Conservative Party (UK)

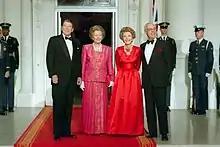
Margaret Thatcher (second left), Ronald Reagan (far left) and their spouses in 1988. Thatcher and Reagan developed a close relationship against the Soviet Union.

Johnson's successor as leader was confirmed as Liz Truss on 5 September, following a leadership election. In a strategy labelled Trussonomics she introduced policies in response to the cost-of-living crisis, including price caps on energy bills and government help to pay them. Truss's mini-budget on 23 September faced severe criticism and markets reacted poorly; the pound fell to a record low of 1.03 against the US dollar, and UK government gilt yields rose to 4.3 per cent, prompting the Bank of England to trigger an emergency bond-buying programme. After condemnation from the public, the Labour Party and her own party, Truss reversed some aspects of the mini-budget, including the abolition of the top rate of income tax. Following a government crisis Truss announced her resignation as prime minister on 20 October after 44 days in office, the shortest premiership in British history. Truss also oversaw the worst polling the Conservatives had ever received, with Labour polling as high as 36 per cent above the Conservatives amidst the crisis.